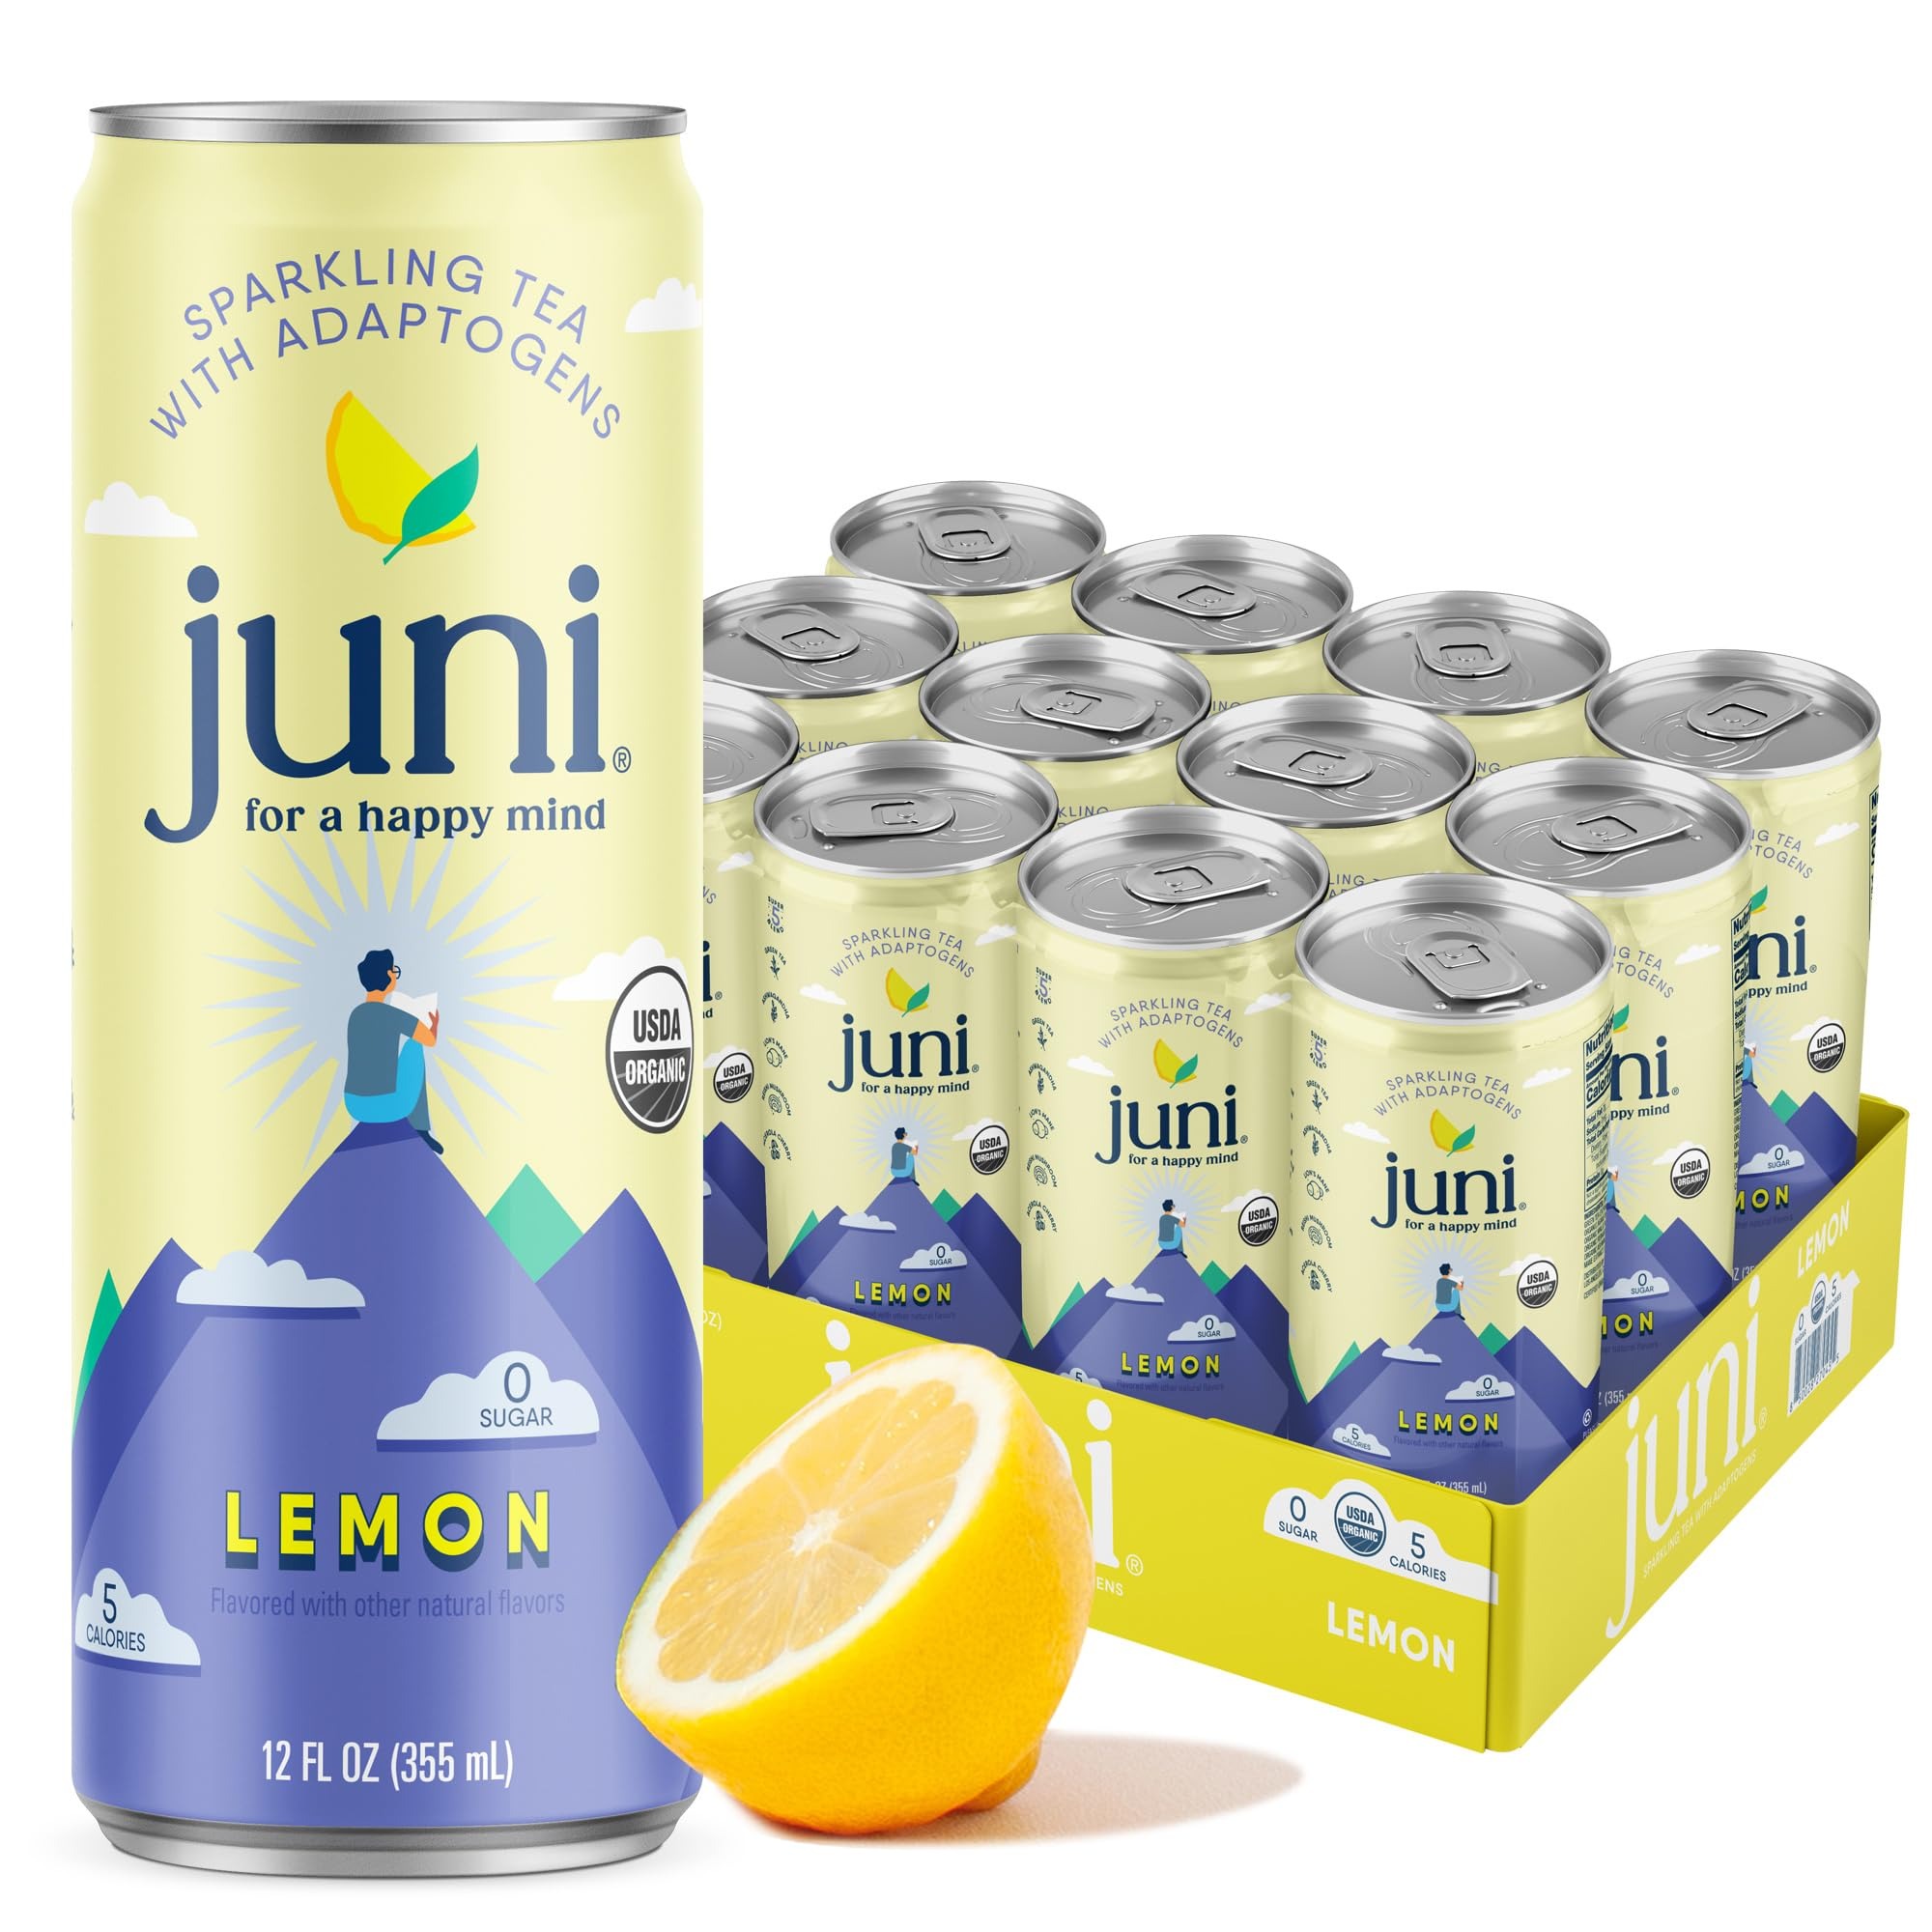
Item Name: Juni Sparkling Adaptogen Drink with Ashwagandha, Lion’s Mane & Reishi Mushrooms | Green Tea for Focus, Zero Sugar, 5 Calories, Organic | Non Alcoholic Drinks - Lemon 12 pack
Bullet Point 1: Feel Good Fizz - Nourish your mind and body with a refreshing Juni adaptogen drink. A sparkling beverage infused with powerful adaptogens, nootropics and 30mg of natural caffeine from green tea to help you crush goals, stay focused, and feel amazing
Bullet Point 2: Sugar Free - Ditch the guilt and the sugar crash. With just 5 calories per can, a Juni nootropic drink is a delicious alternative for diet soda, energy drinks, coffee, and makes a great non alcoholic drink or mocktail for health-conscious individuals
Bullet Point 3: Adaptogenic Super-Blend - Dive into a bubbly fusion of ashwaganda, lion’s mane, reishi mushroom, acerola cherry, and green tea. Juni is an invigorating drink crafted to renew your energy, calm your mind, and support overall well-being
Bullet Point 4: Zesty Lemon 12 x 12oz Pack - Juni Lemon sparkling adaptogen mushroom drinks. Each sip delivers a tangy twist that satisfies cravings and leaves you feeling refreshed. These mood drinks are USDA Organic, vegan, gluten-free, and non-GMO
Bullet Point 5: Discover A Healthier, Happier You - Created by wellness icons Jay Shetty, and his wife Radhi Devlukia-Shetty, Juni sparkling drinks are more than just a beverage; they’re a lifestyle choice. Experience the optimal blend of taste & functional benefits
Product Description: Juni Sparkling Adaptogen Drinks - Lemon, 12 Pack Meet Juni, an effervescence adaptogenic drink that’s redefining refreshments. Infused with nature's finest, it’s more than a drink – it's a mood-enhancing, focus-boosting, and utterly delicious sparkling beverage that elevates your daily routine. Whether you’re powering through your to-do list, taking a well-deserved break, or just craving a refreshing pick-me-up, this bubbly delight will add a burst of brightness to your day. Loaded with the Juni Super blend – ashwaganda, reishi mushroom, lions mane, acerola cherry, and green tea – this mushroom drink is your go-to for an energy lift that’s both smooth and invigorating. It’s like a pep talk for your body and mind, all wrapped up in a vibrant, fizzy drink that tastes as good as it feels. Awaken your senses with the crisp, refreshing zing of Juni zesty lemon. It offers a satisfying tangy twist that revitalizes and excites. Plus, these sparkling botanicals are low in calories, contain no artificial flavors or sweeteners, are non-GMO, gluten-free, organic, vegan, and totally sugar free! What’s included - 12x 12 oz Lemon How To Enjoy Pop open a can and drink as a fizzy alternative to sugary sodas, energy drinks, your morning coffee, or even as a fulfilling non alcoholic mocktail and alcohol replacement drinks. It’s your go-to beverage for a burst of indulgent effervescence that inspires and nourishes both mind and body, anytime, anywhere! Created by wellness icons Jay Shetty & Radhi Devlukia-Shetty, Juni embodies their dedication to quality, taste, and conscious living. Their mission is to infuse health and happiness into every sip, so you can enjoy every slurp of your Juni adaptogenic sparkling drink with the knowledge that what you’re drinking isn’t just delicious, but also thoughtfully made.
Value: 144.0
Unit: Fl Oz

Price: 30.99